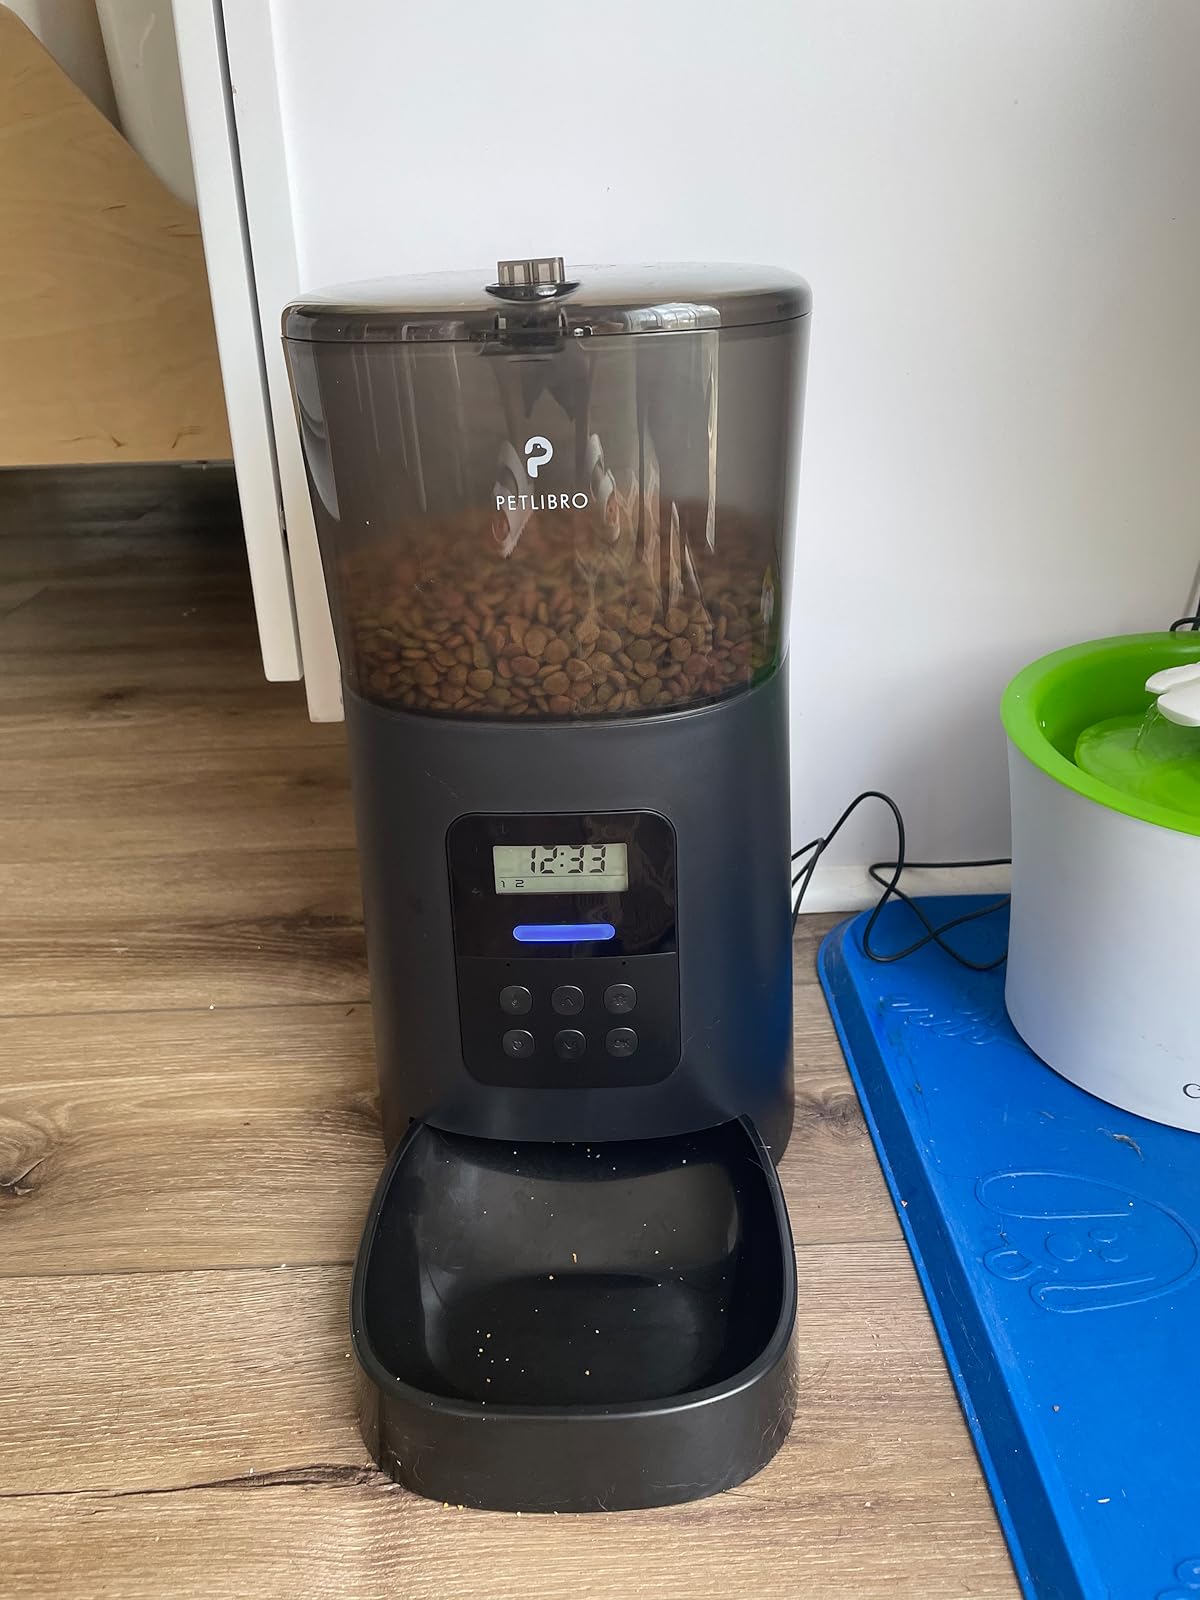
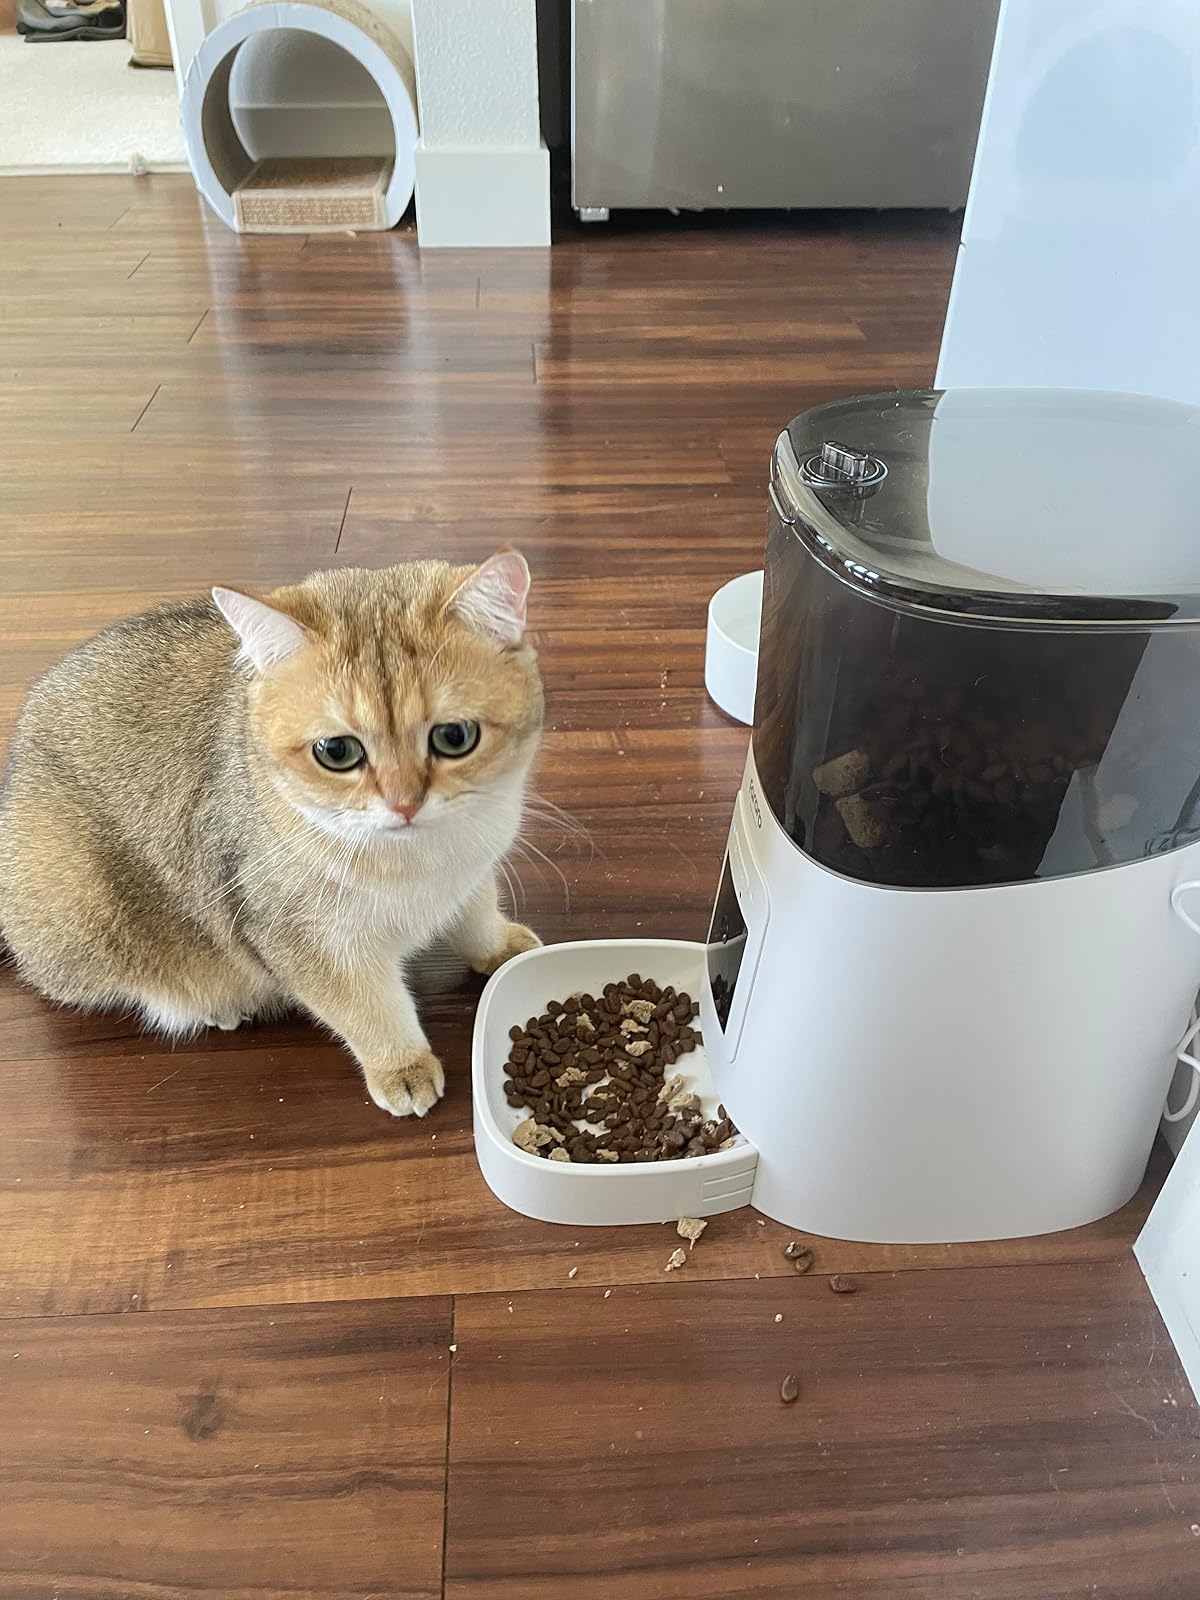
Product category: items_feeder
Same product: no